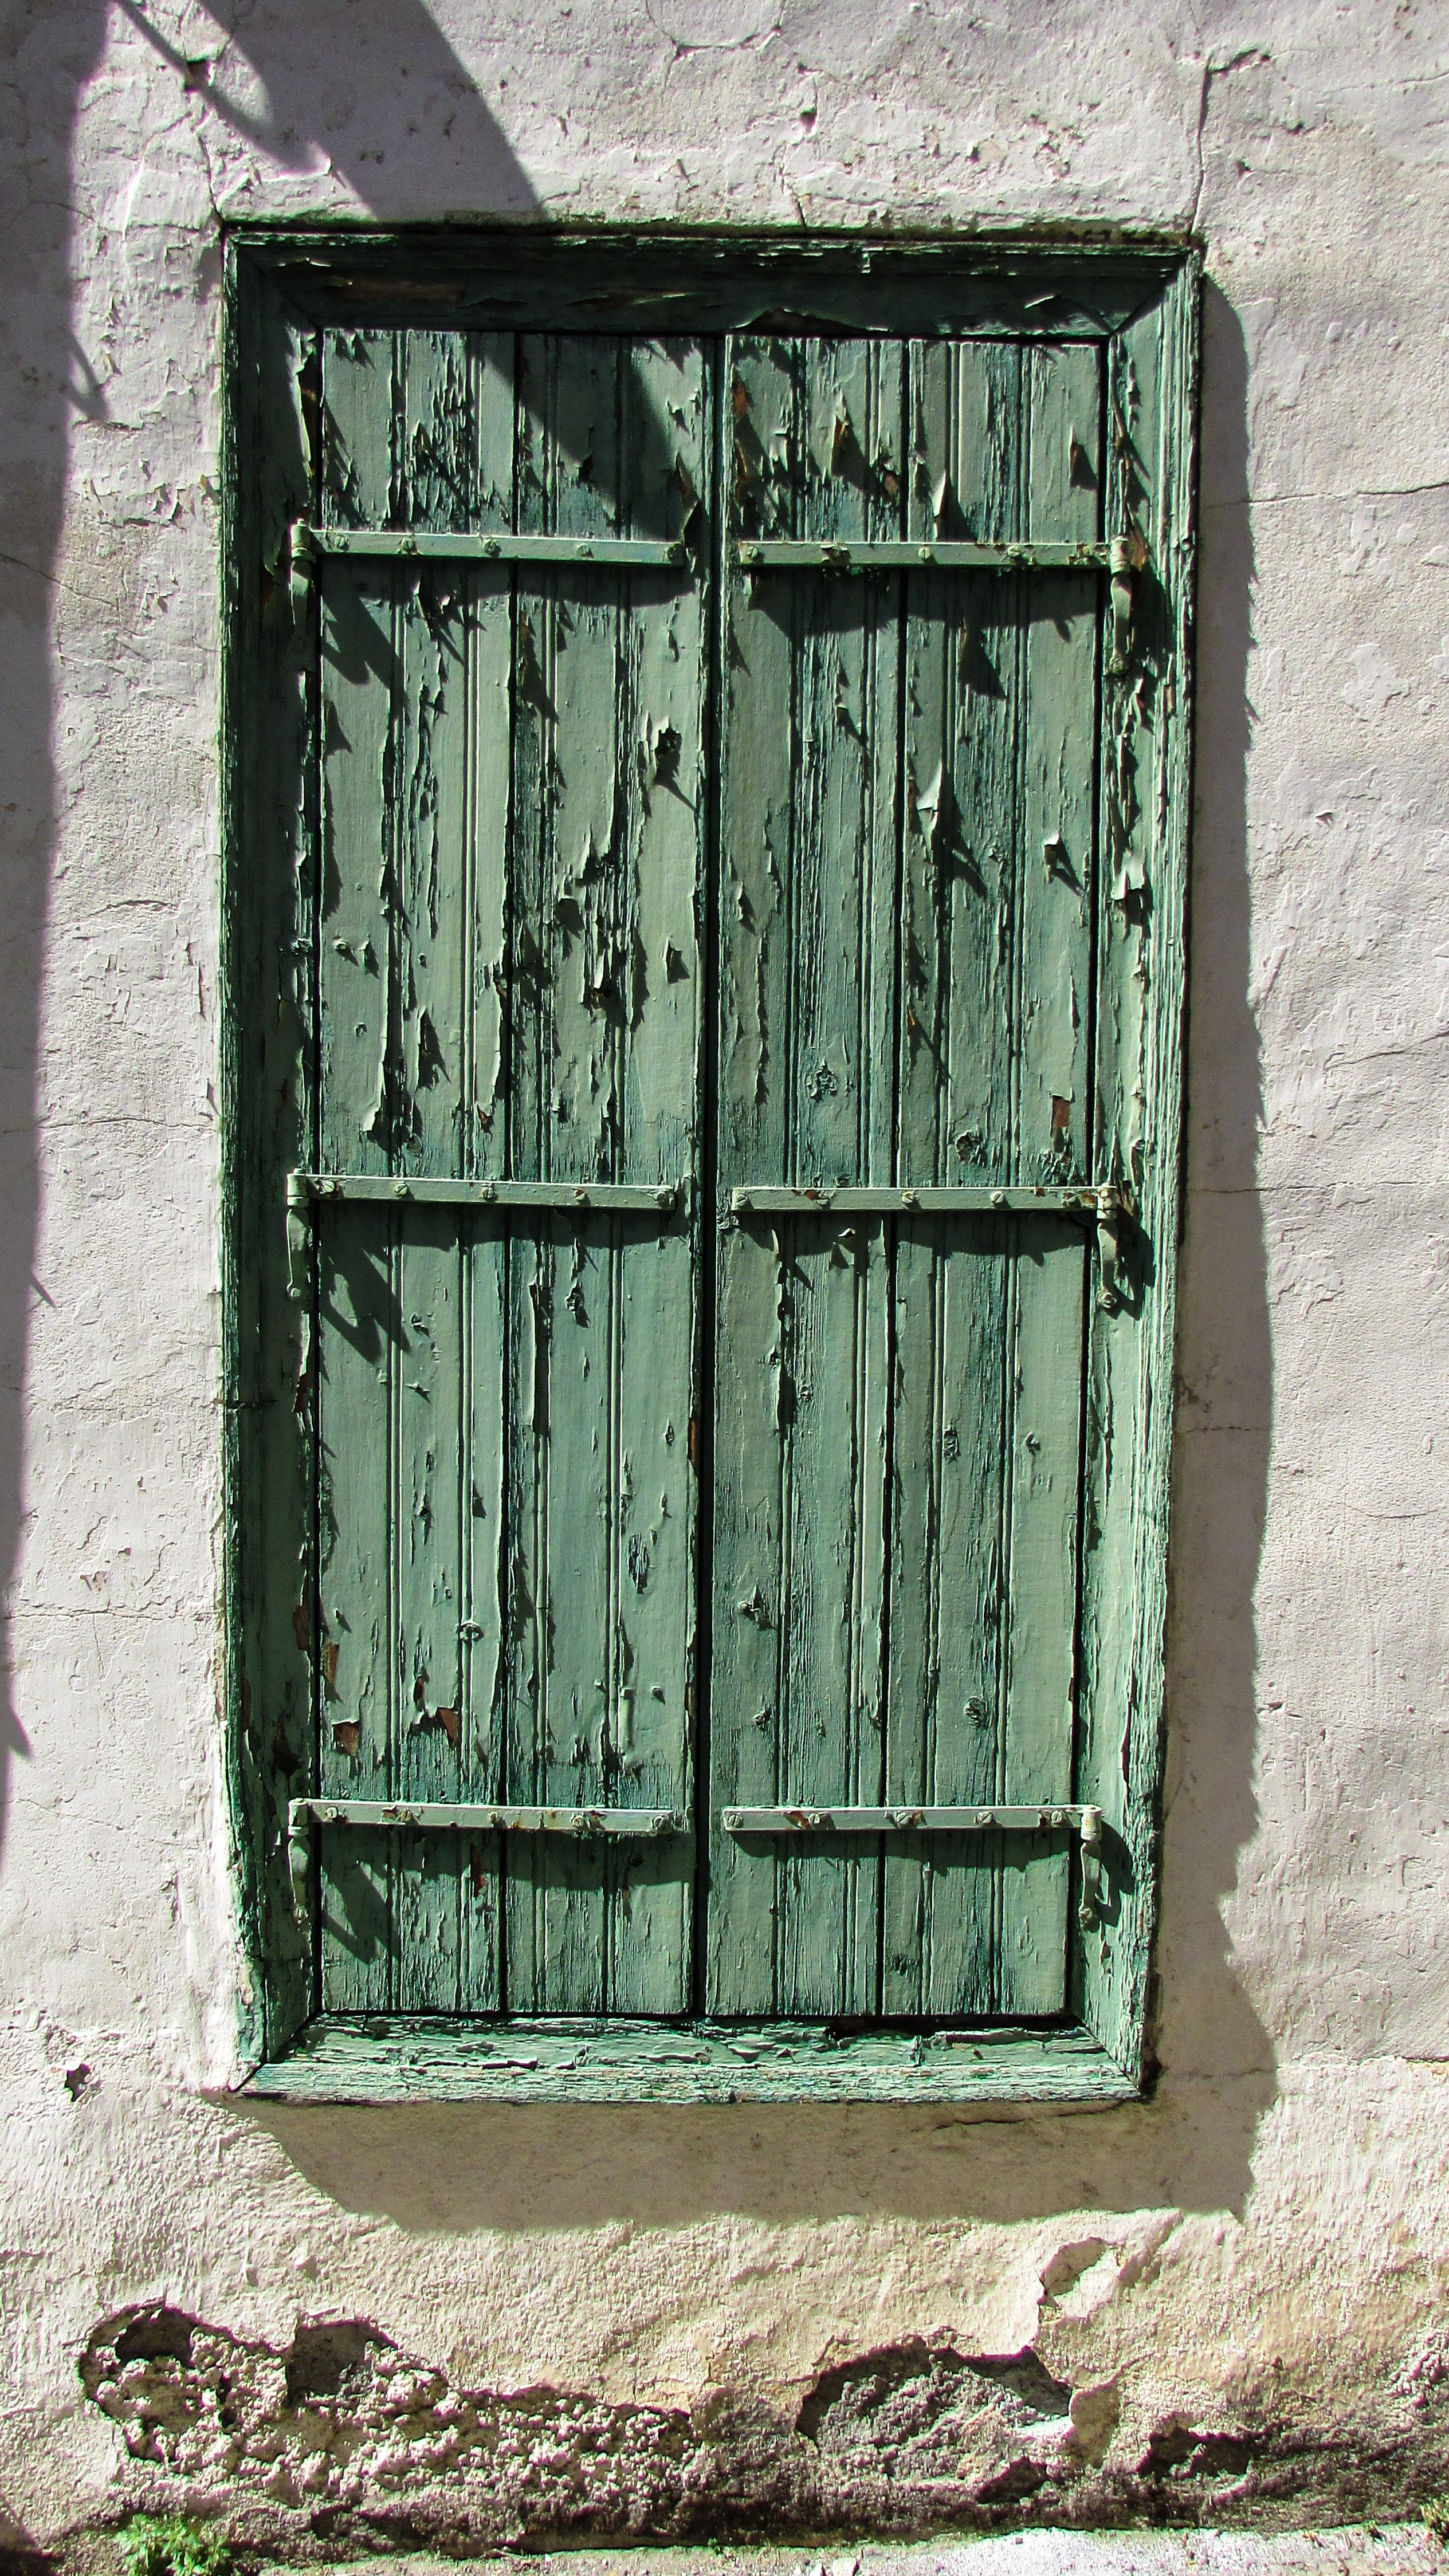
wood, house, window, old, wall, village, shack, green, decay, door, weathered, wooden, outhouse, wear, cyprus, aged, lefkara, urban area, ancient history